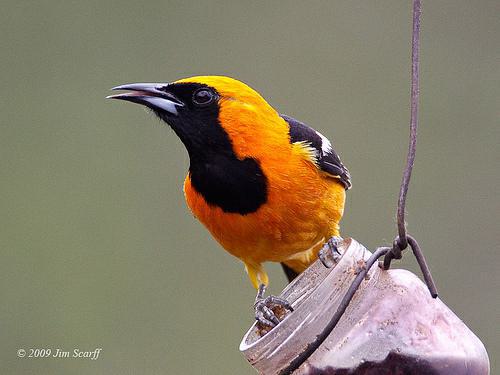
A photo of a hooded oriole